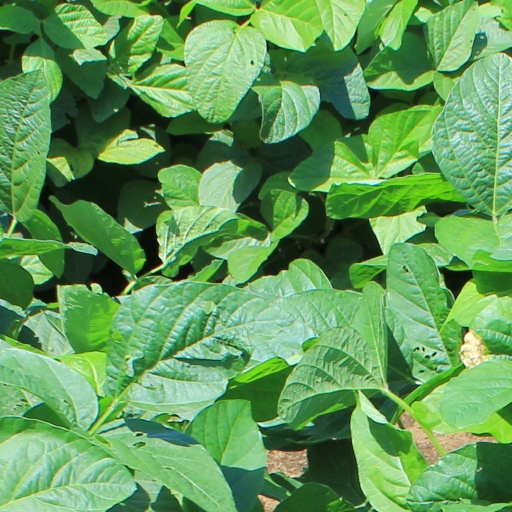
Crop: soybean